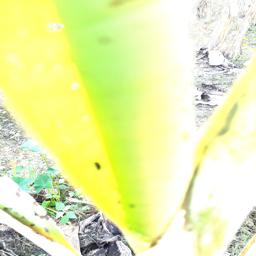
Label: BANANA APHIDS